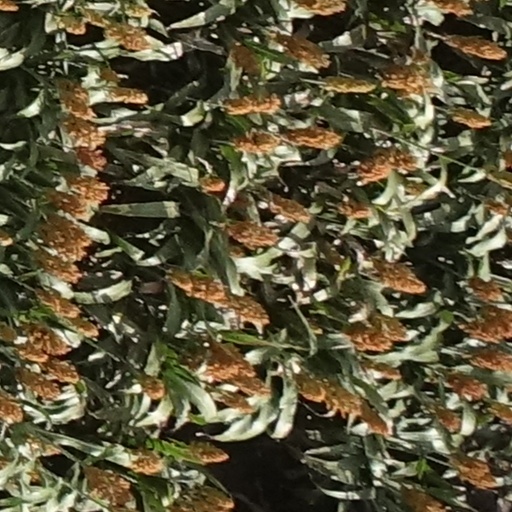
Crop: sorghum